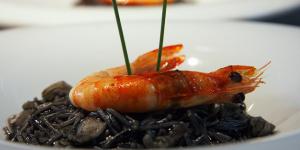
cazuela de fideos negros